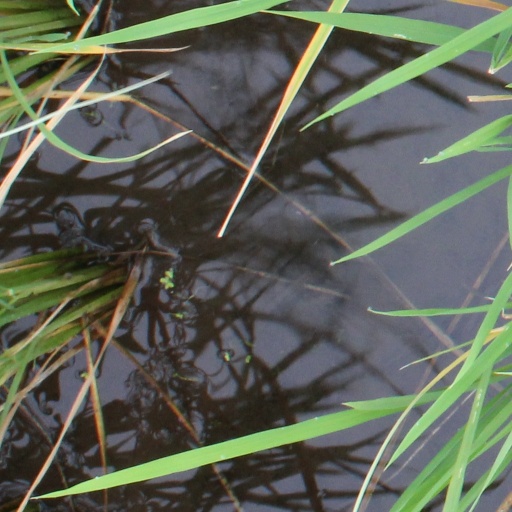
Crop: rice